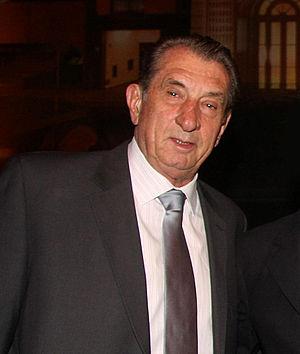
Antonio Ubaldo Rattín est un footballeur argentin qui jouait milieu de terrain défensif pour Boca Juniors et l'équipe d'Argentine dans les années 1960.